Jérusalem

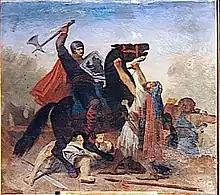
"Tancred of Hauteville,the siege of Jerusalem"by Émile Signol

Jérusalem is a grand opera in four acts by Giuseppe Verdi. The libretto was to be an adaptation and partial translation of the composer's original 1843 Italian opera, "I Lombardi alla prima crociata". It was the one opera which he regarded as the most suitable for being translated into French and, taking Eugène Scribe's advice, Verdi agreed that a French libretto was to be prepared by Alphonse Royer and Gustave Vaëz, who had written the libretto for Donizetti's most successful French opera, "La favorite". The opera received its premiere performance at the Salle Le Peletier in Paris on 26 November 1847. The maiden production was designed by Paul Lormier (costumes), Charles Séchan, Jules Diéterle and Édouard Desplechin (sets of Act I, Act II, scene 1, Act III scene 1, and Act IV), and Charles-Antoine Cambon and Joseph Thierry (sets for Act II, scene 2 and Act III, scene 2).